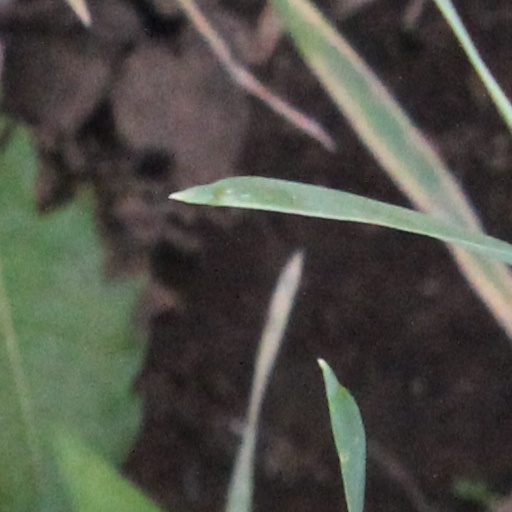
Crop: wheat